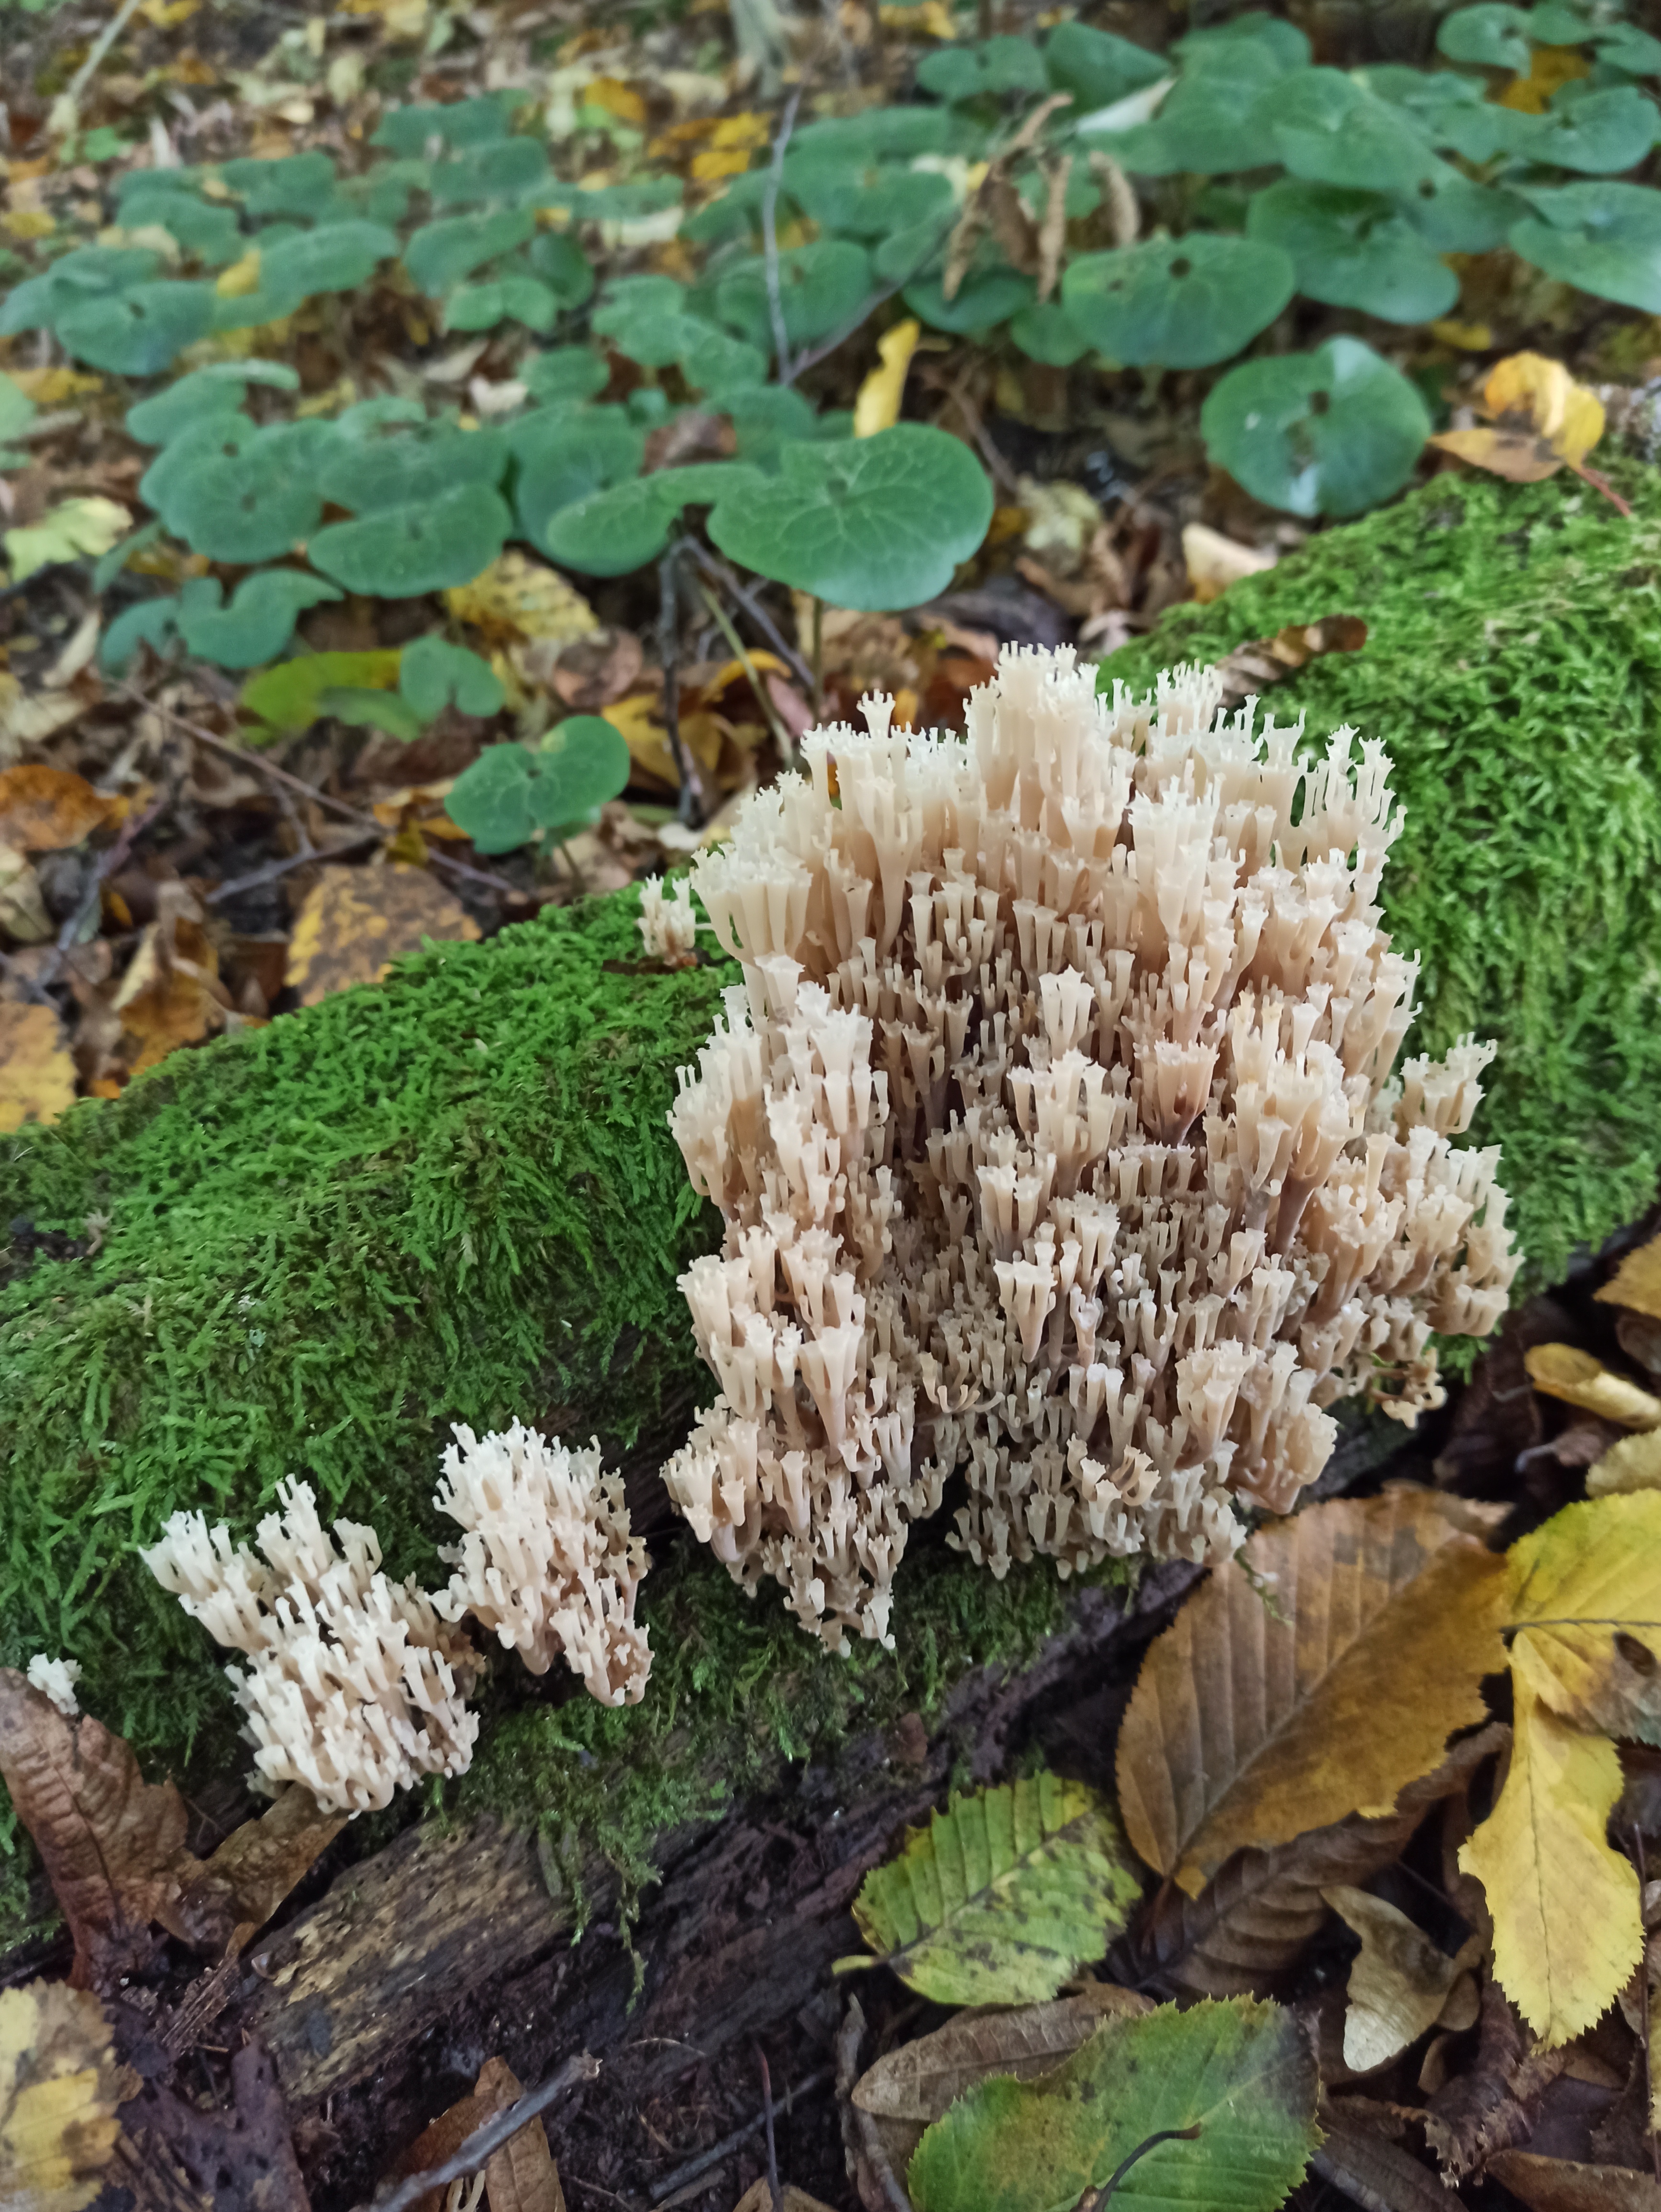
forest, mushroom, toadstool, moss, autumn, flower, plant, grass, groundcover, terrestrial plant, shrub, flowering plant, subshrub, annual plant, garden, fungus, rock, soil, hydrangeaceae, landscaping, hydrangea, cornales, buddleia, stonecrop family, milkweed, landscape